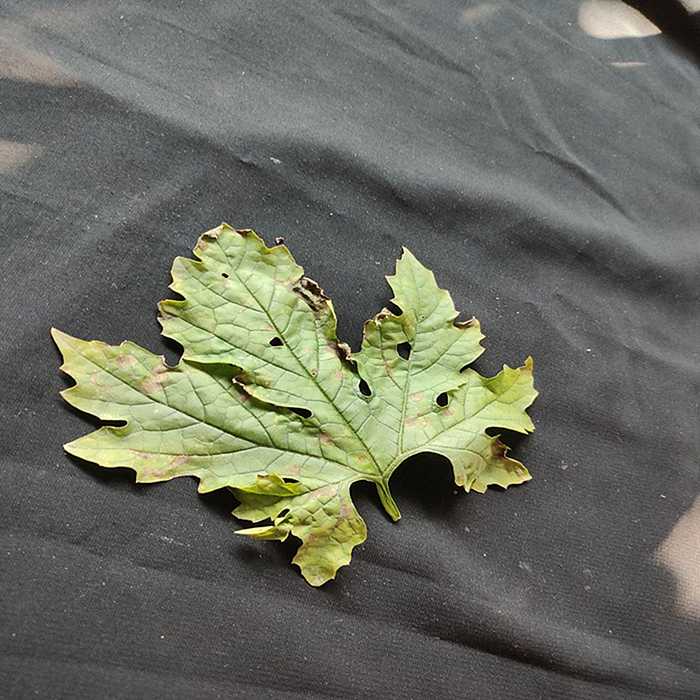
Plant: Bitter Gourd
Label: Downey mildew